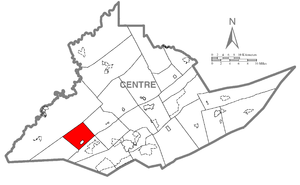
Worth Township est un township, situé au sud-ouest du comté de Centre, aux États-Unis. En 2010, il comptait une population de 824 habitants.